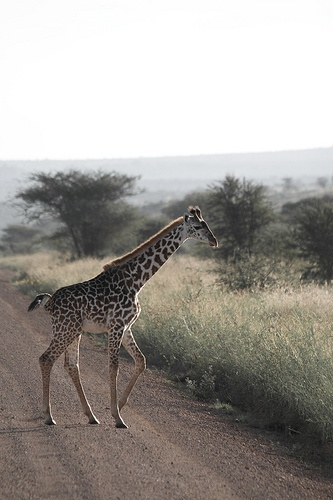
A giraffe crossing a road with trees in the background.
A giraffe stands on a gravel road surrounded by tall grass.
A young giraffe walks to the green grass.
a young giraffe crossing a road in the desert
A giraffe crossing a dirt road headed towards grassy brush.